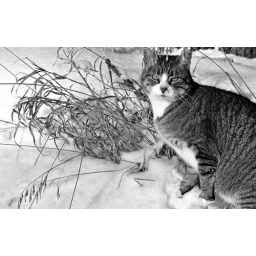
cat in black